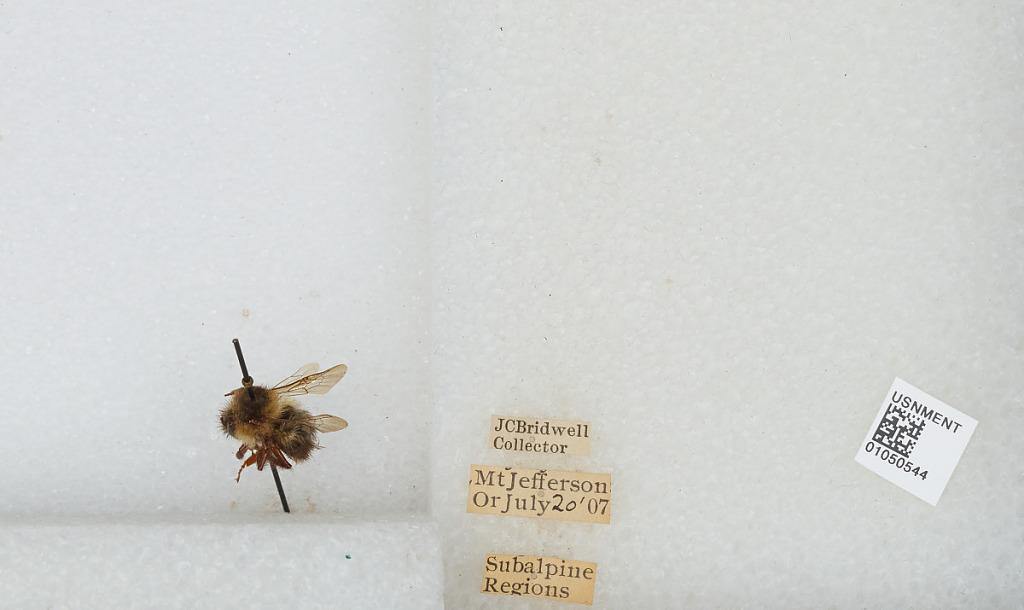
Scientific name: Bombus sp.
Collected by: J. Bridwell
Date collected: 1907-7-20
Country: United States
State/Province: Oregon
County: Linn
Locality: Mount Jefferson, Subalpine Regions
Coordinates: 44.6742, -121.799